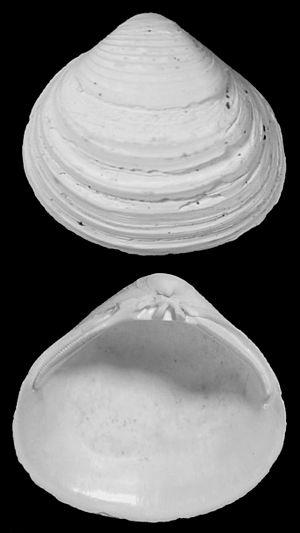
Corbiculidae est une famille de mollusques bivalves. Cette famille n'est pas considérée valide par WoRMS, qui la considère comme un synonyme de Cyrenidae.
Corbicula est un genre de mollusques bivalves d'eau douce et d'eau saumâtre de la famille des Corbiculidae décrit par le zoologiste autrichien Johann Carl Megerle von Mühlfeld en 1811.
Corbiculoidea est une super-famille de mollusques bivalves.
Corbicula fluminalis communément nommée corbicule asiatique ou palourde asiatique, est l'une des nombreuses espèces de corbicules.